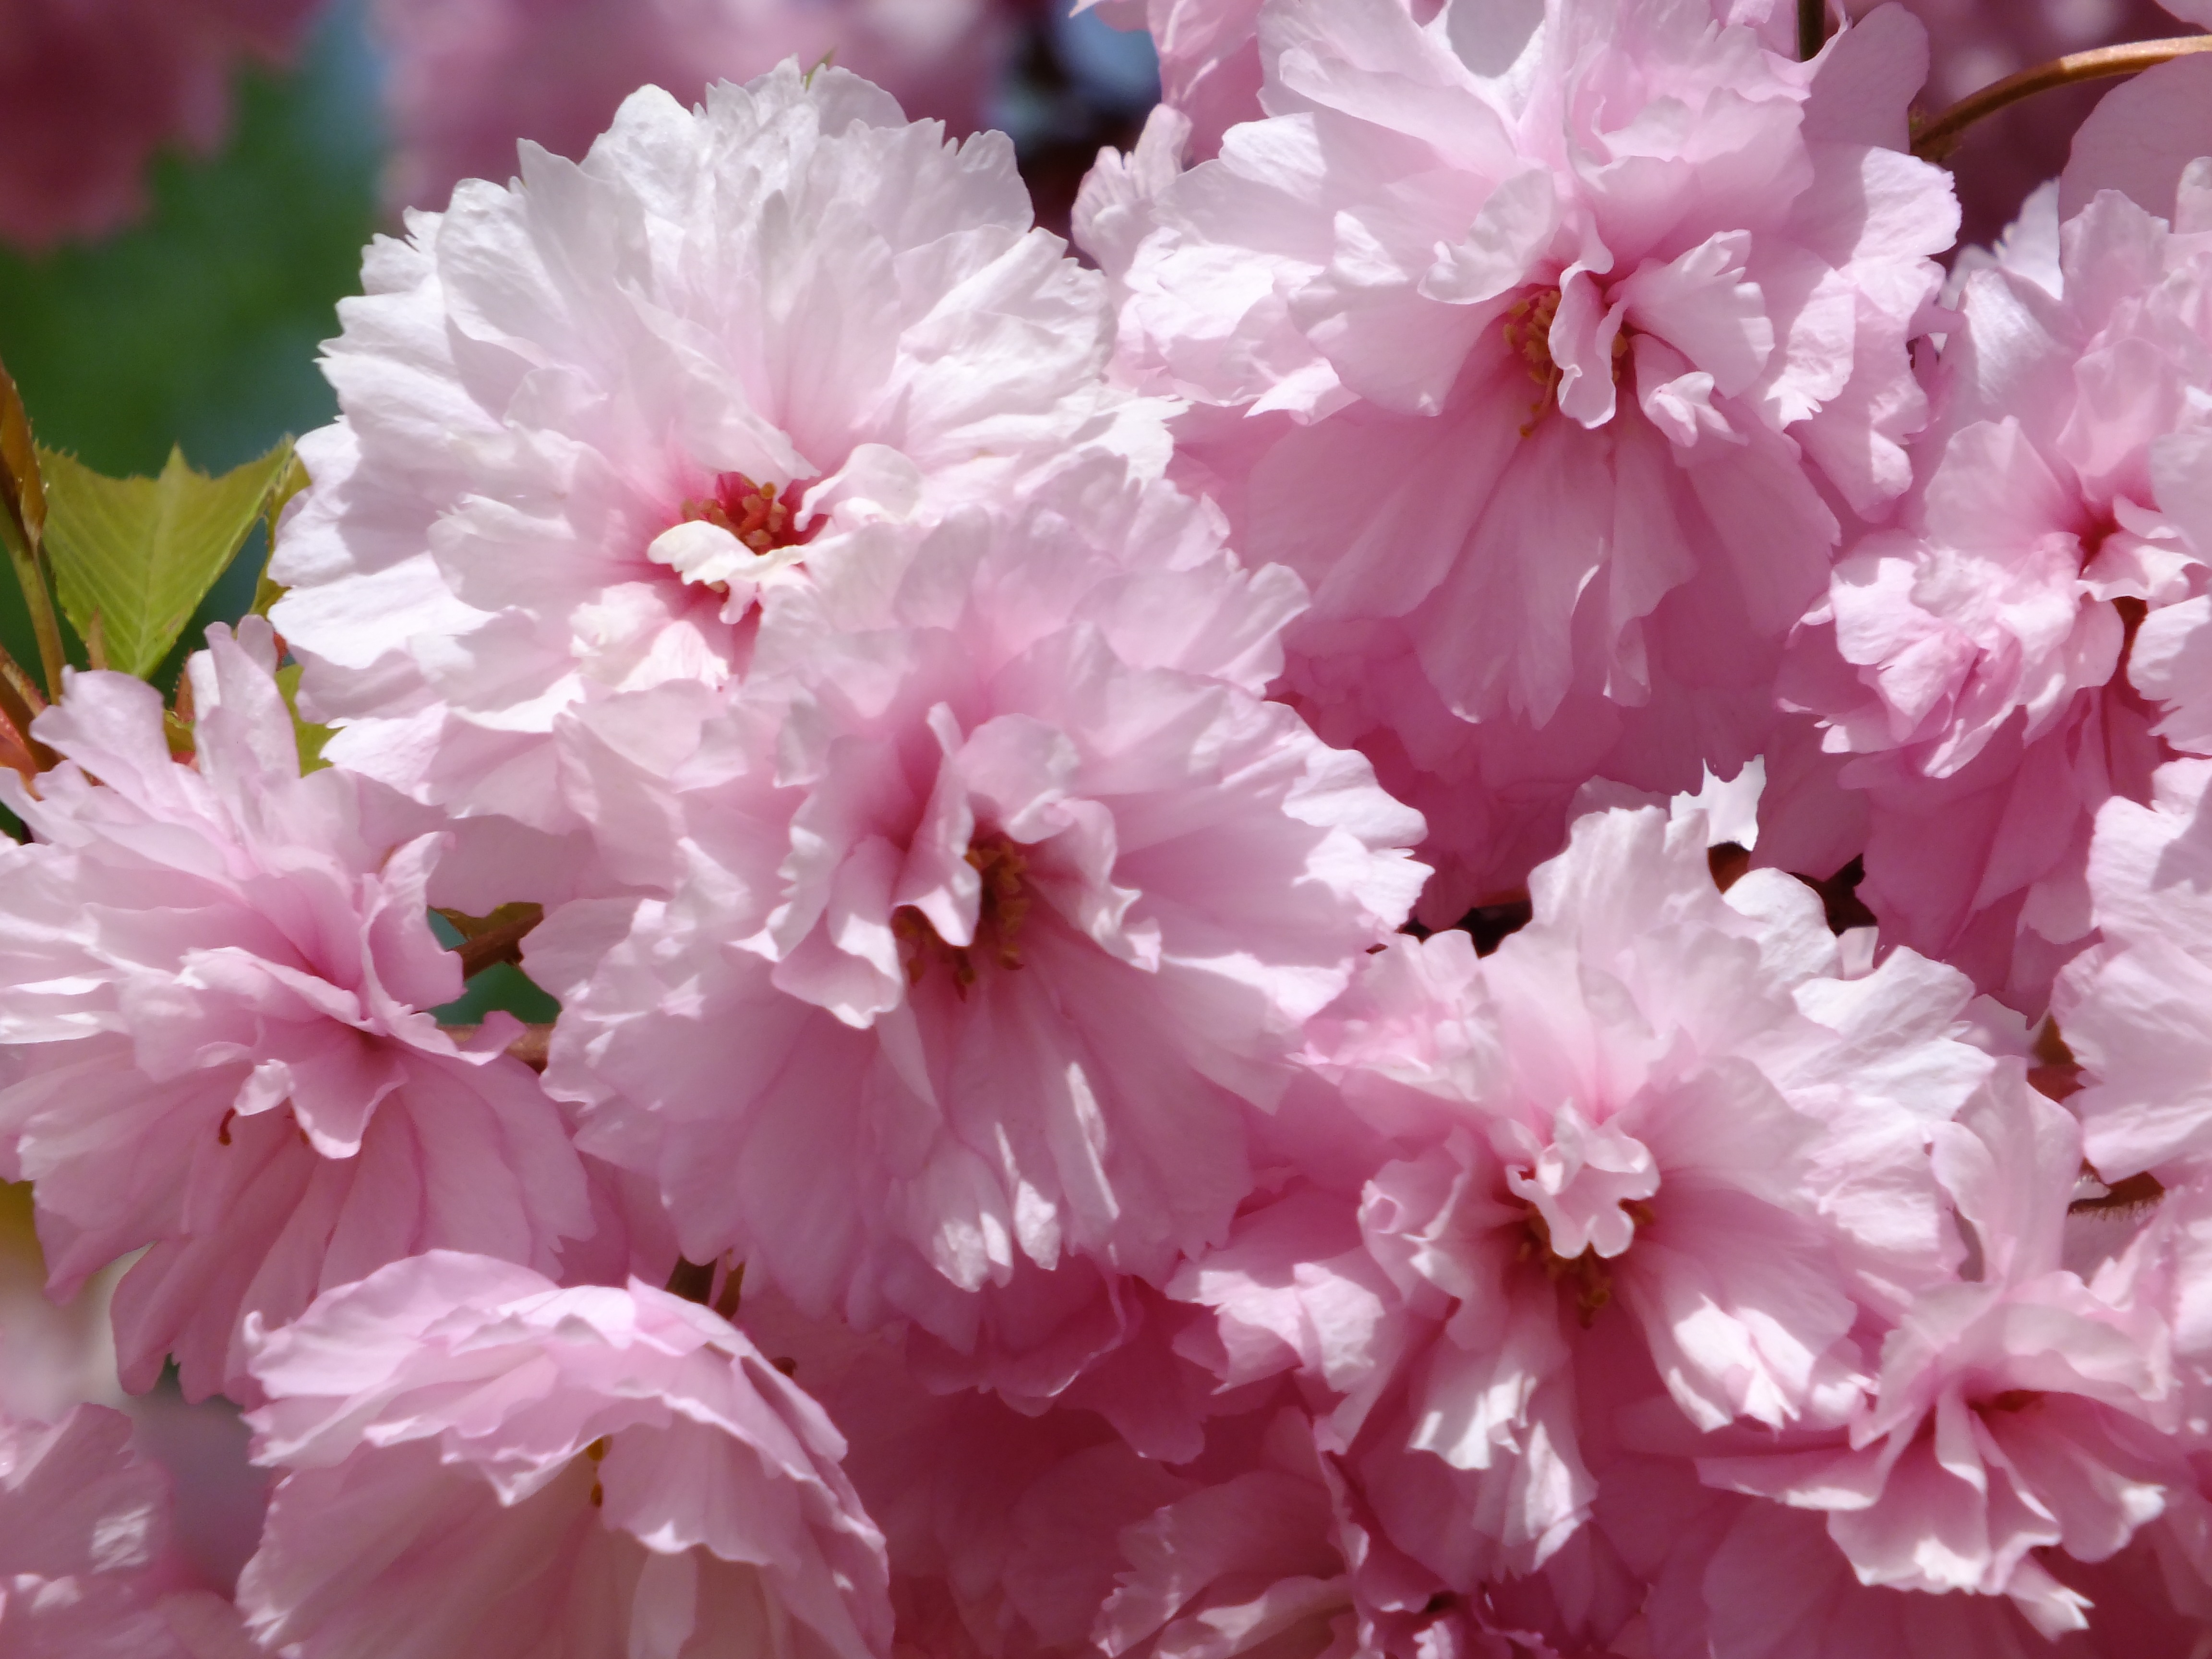
blossom, plant, flower, petal, produce, macro, pink, cherry blossom, flowers, flowering plant, land plant